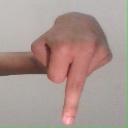
अक्षर: प